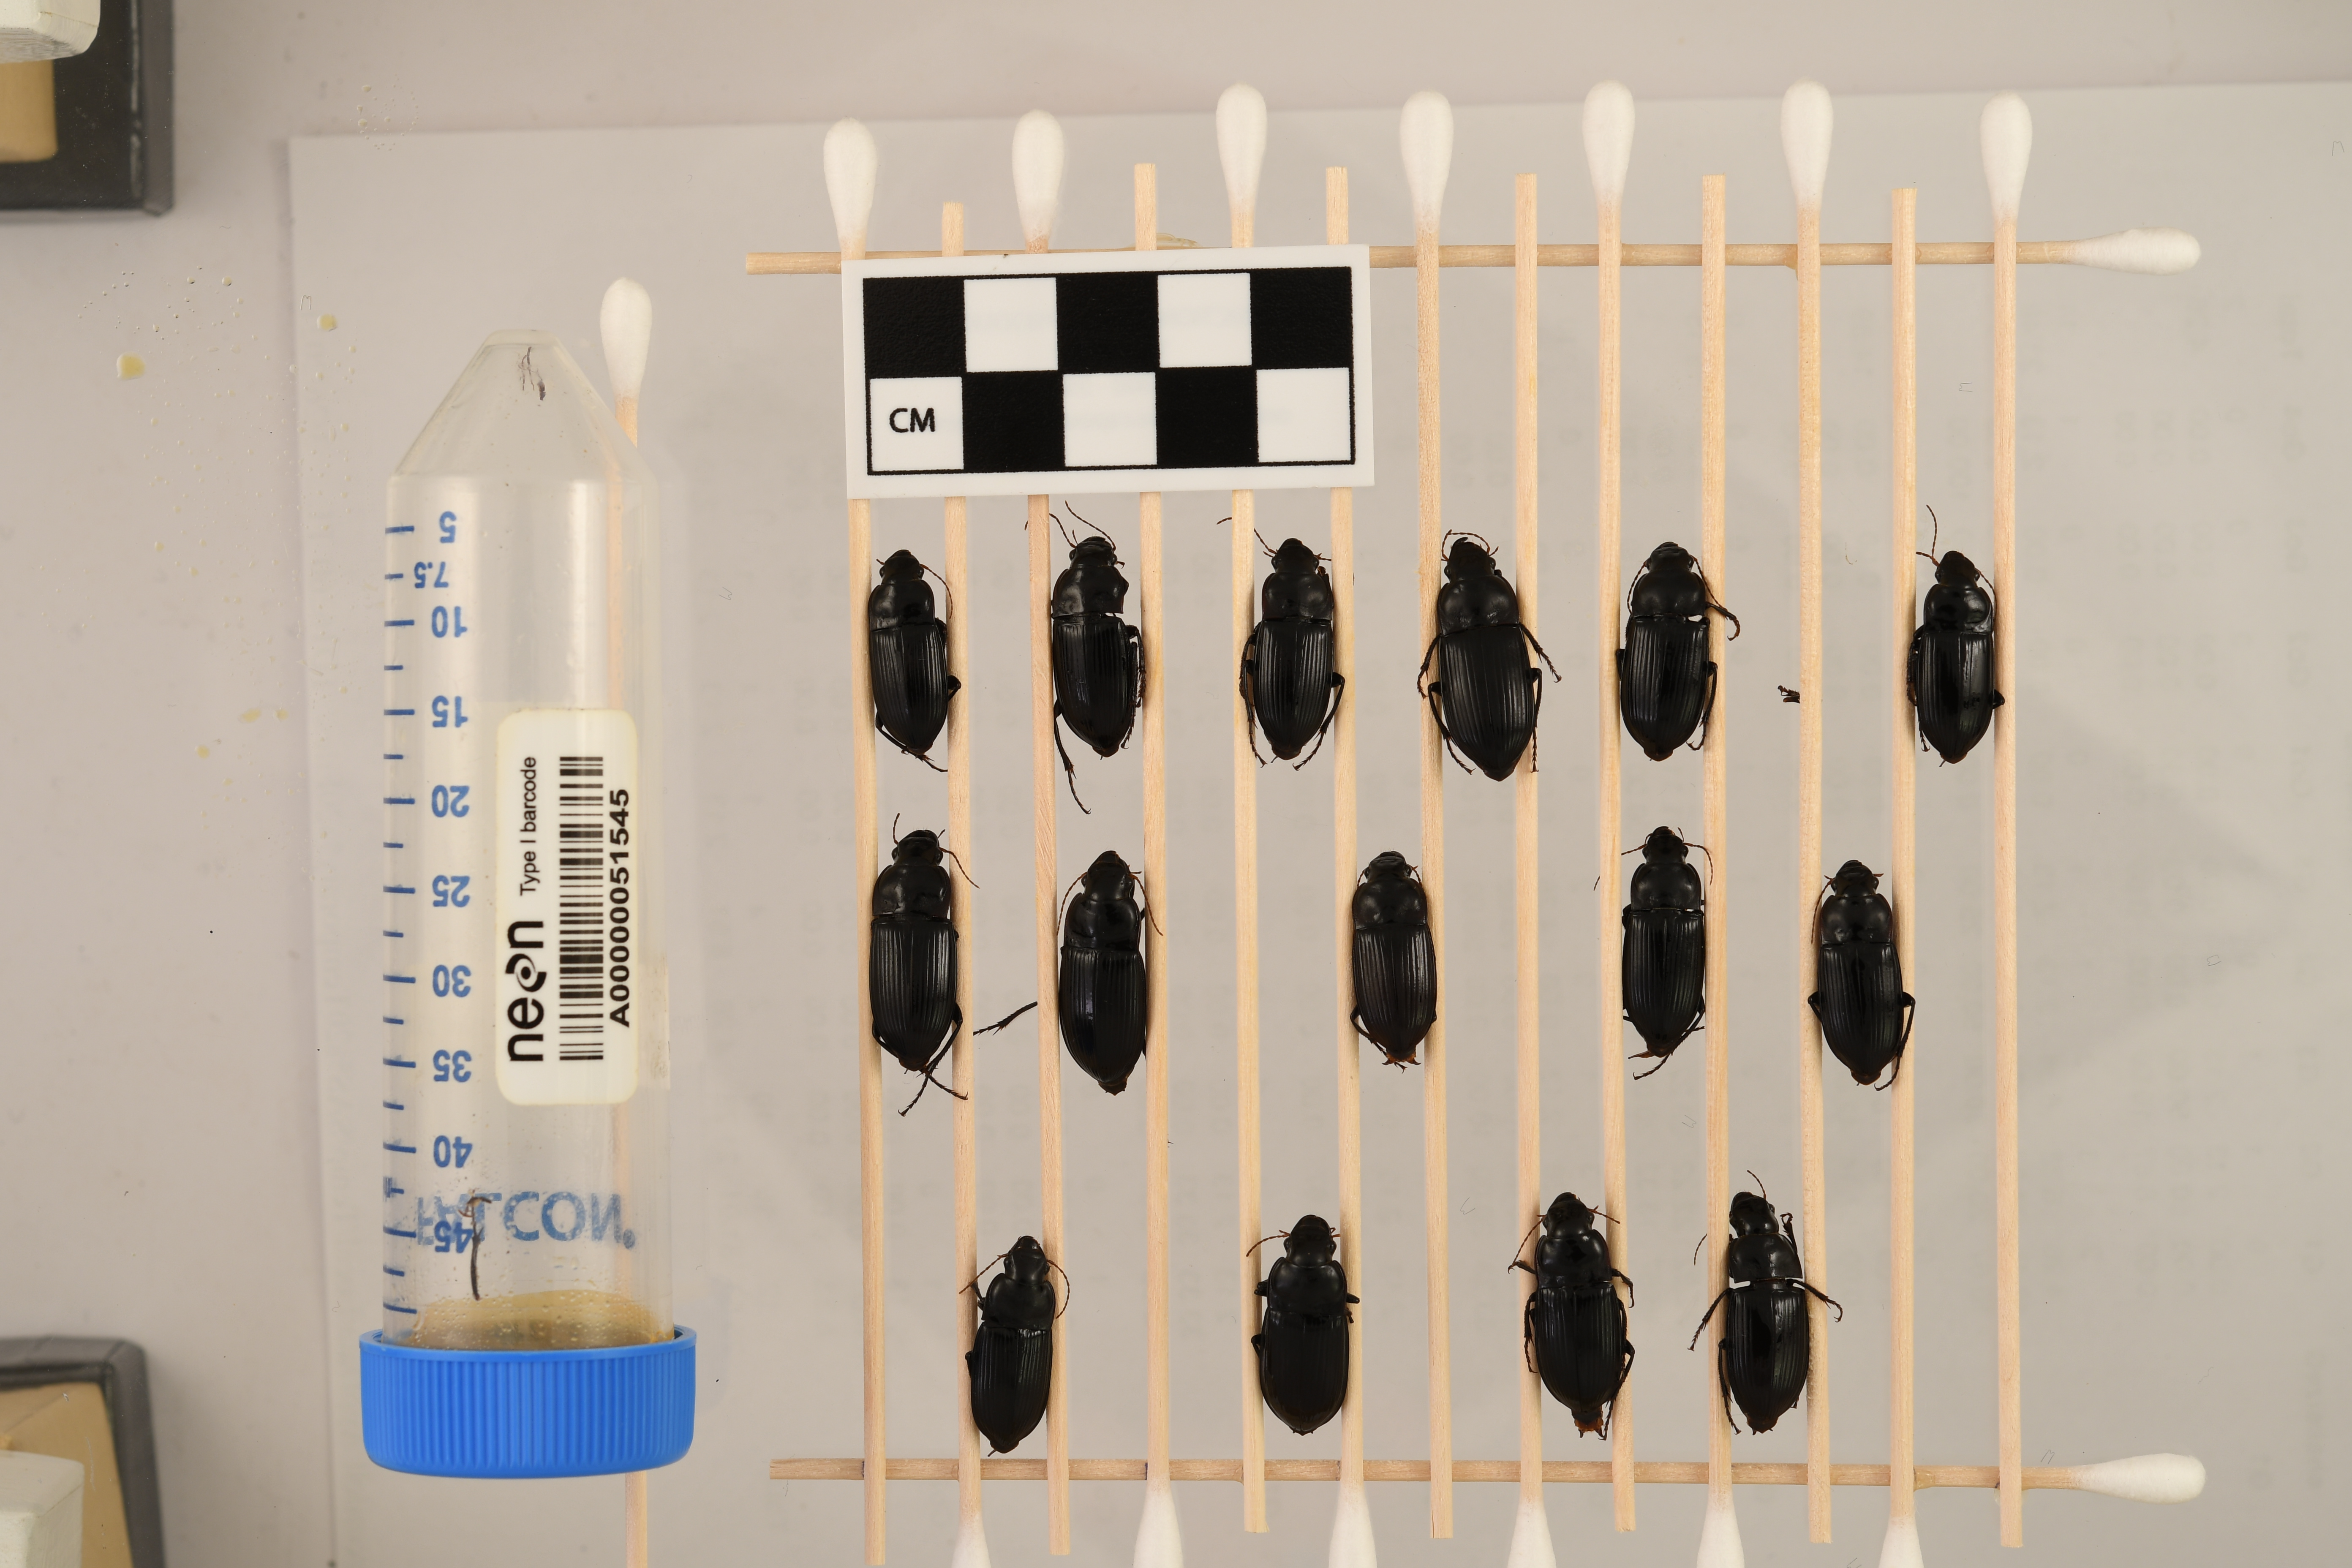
Harpalus caliginosus — North Sterling NEON, plot STER_033. Beetle 1, ElytraLength: 1.341 cm (lying flat: Yes)

Harpalus caliginosus — North Sterling NEON, plot STER_033. Beetle 1, ElytraWidth: 0.7425 cm (lying flat: Yes)

Harpalus caliginosus — North Sterling NEON, plot STER_033. Beetle 2, ElytraLength: 1.373 cm (lying flat: Yes)

Harpalus caliginosus — North Sterling NEON, plot STER_033. Beetle 2, ElytraWidth: 0.7911 cm (lying flat: Yes)

Harpalus caliginosus — North Sterling NEON, plot STER_033. Beetle 3, ElytraLength: 1.376 cm (lying flat: Yes)

Harpalus caliginosus — North Sterling NEON, plot STER_033. Beetle 3, ElytraWidth: 0.7935 cm (lying flat: Yes)

Harpalus caliginosus — North Sterling NEON, plot STER_033. Beetle 4, ElytraLength: 1.573 cm (lying flat: Yes)

Harpalus caliginosus — North Sterling NEON, plot STER_033. Beetle 4, ElytraWidth: 0.9119 cm (lying flat: Yes)

Harpalus caliginosus — North Sterling NEON, plot STER_033. Beetle 5, ElytraLength: 1.413 cm (lying flat: Yes)

Harpalus caliginosus — North Sterling NEON, plot STER_033. Beetle 5, ElytraWidth: 0.8264 cm (lying flat: Yes)

Harpalus caliginosus — North Sterling NEON, plot STER_033. Beetle 6, ElytraLength: 1.363 cm (lying flat: Yes)

Harpalus caliginosus — North Sterling NEON, plot STER_033. Beetle 6, ElytraWidth: 0.7799 cm (lying flat: Yes)

Harpalus caliginosus — North Sterling NEON, plot STER_033. Beetle 7, ElytraLength: 1.505 cm (lying flat: Yes)

Harpalus caliginosus — North Sterling NEON, plot STER_033. Beetle 7, ElytraWidth: 0.8786 cm (lying flat: Yes)

Harpalus caliginosus — North Sterling NEON, plot STER_033. Beetle 8, ElytraLength: 1.462 cm (lying flat: No)

Harpalus caliginosus — North Sterling NEON, plot STER_033. Beetle 8, ElytraWidth: 0.8679 cm (lying flat: No)

Harpalus caliginosus — North Sterling NEON, plot STER_033. Beetle 9, ElytraLength: 1.376 cm (lying flat: Yes)

Harpalus caliginosus — North Sterling NEON, plot STER_033. Beetle 9, ElytraWidth: 0.8154 cm (lying flat: Yes)

Harpalus caliginosus — North Sterling NEON, plot STER_033. Beetle 10, ElytraLength: 1.429 cm (lying flat: Yes)

Harpalus caliginosus — North Sterling NEON, plot STER_033. Beetle 10, ElytraWidth: 0.803 cm (lying flat: Yes)

Harpalus caliginosus — North Sterling NEON, plot STER_033. Beetle 11, ElytraLength: 1.43 cm (lying flat: Yes)

Harpalus caliginosus — North Sterling NEON, plot STER_033. Beetle 11, ElytraWidth: 0.8359 cm (lying flat: Yes)

Harpalus caliginosus — North Sterling NEON, plot STER_033. Beetle 12, ElytraLength: 1.316 cm (lying flat: Yes)

Harpalus caliginosus — North Sterling NEON, plot STER_033. Beetle 12, ElytraWidth: 0.7945 cm (lying flat: Yes)

Harpalus caliginosus — North Sterling NEON, plot STER_033. Beetle 13, ElytraLength: 1.308 cm (lying flat: Yes)

Harpalus caliginosus — North Sterling NEON, plot STER_033. Beetle 13, ElytraWidth: 0.8907 cm (lying flat: Yes)

Harpalus caliginosus — North Sterling NEON, plot STER_033. Beetle 14, ElytraLength: 1.374 cm (lying flat: Yes)

Harpalus caliginosus — North Sterling NEON, plot STER_033. Beetle 14, ElytraWidth: 0.8573 cm (lying flat: Yes)

Harpalus caliginosus — North Sterling NEON, plot STER_033. Beetle 15, ElytraLength: 1.431 cm (lying flat: Yes)

Harpalus caliginosus — North Sterling NEON, plot STER_033. Beetle 15, ElytraWidth: 0.8237 cm (lying flat: Yes)